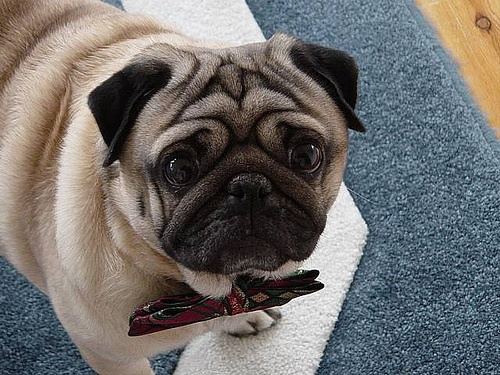
A small wrinkley dog wearing a bow tie.
a small pug dog is in the home laying down
A dog looking up with sad puppy eyes.
a pug dog with a weird dog tag
A funny looking dog gazes up with a sad look on his face.